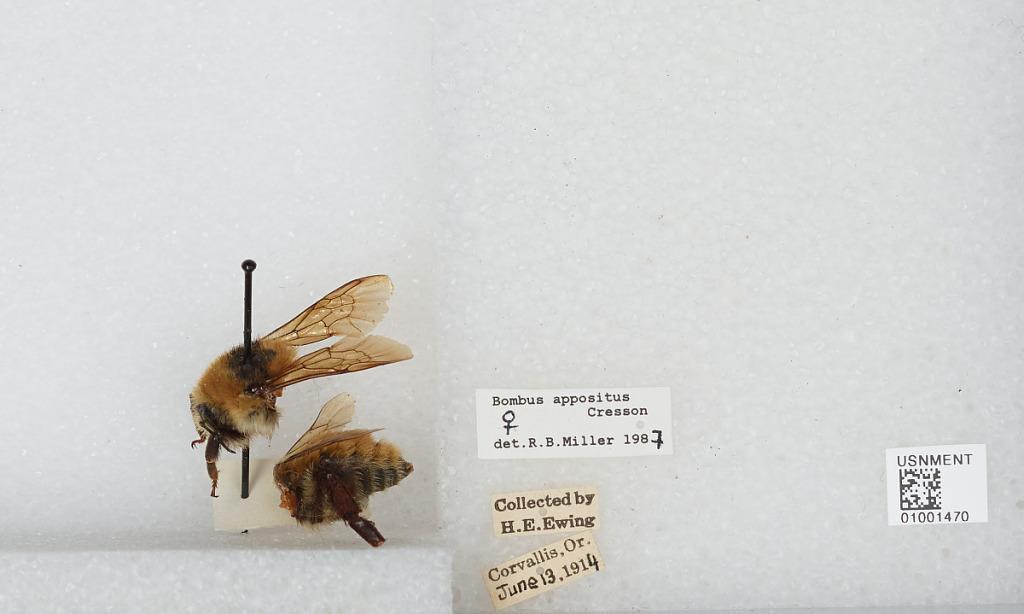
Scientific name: Bombus (Subterraneobombus) appositus Cresson
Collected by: H. Ewing
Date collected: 1914-6-13
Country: United States
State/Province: Oregon
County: Benton
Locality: Corvallis
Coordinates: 44.5667, -123.283